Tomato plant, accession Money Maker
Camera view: tilt-top (135 deg); turntable rotation: 270 degrees
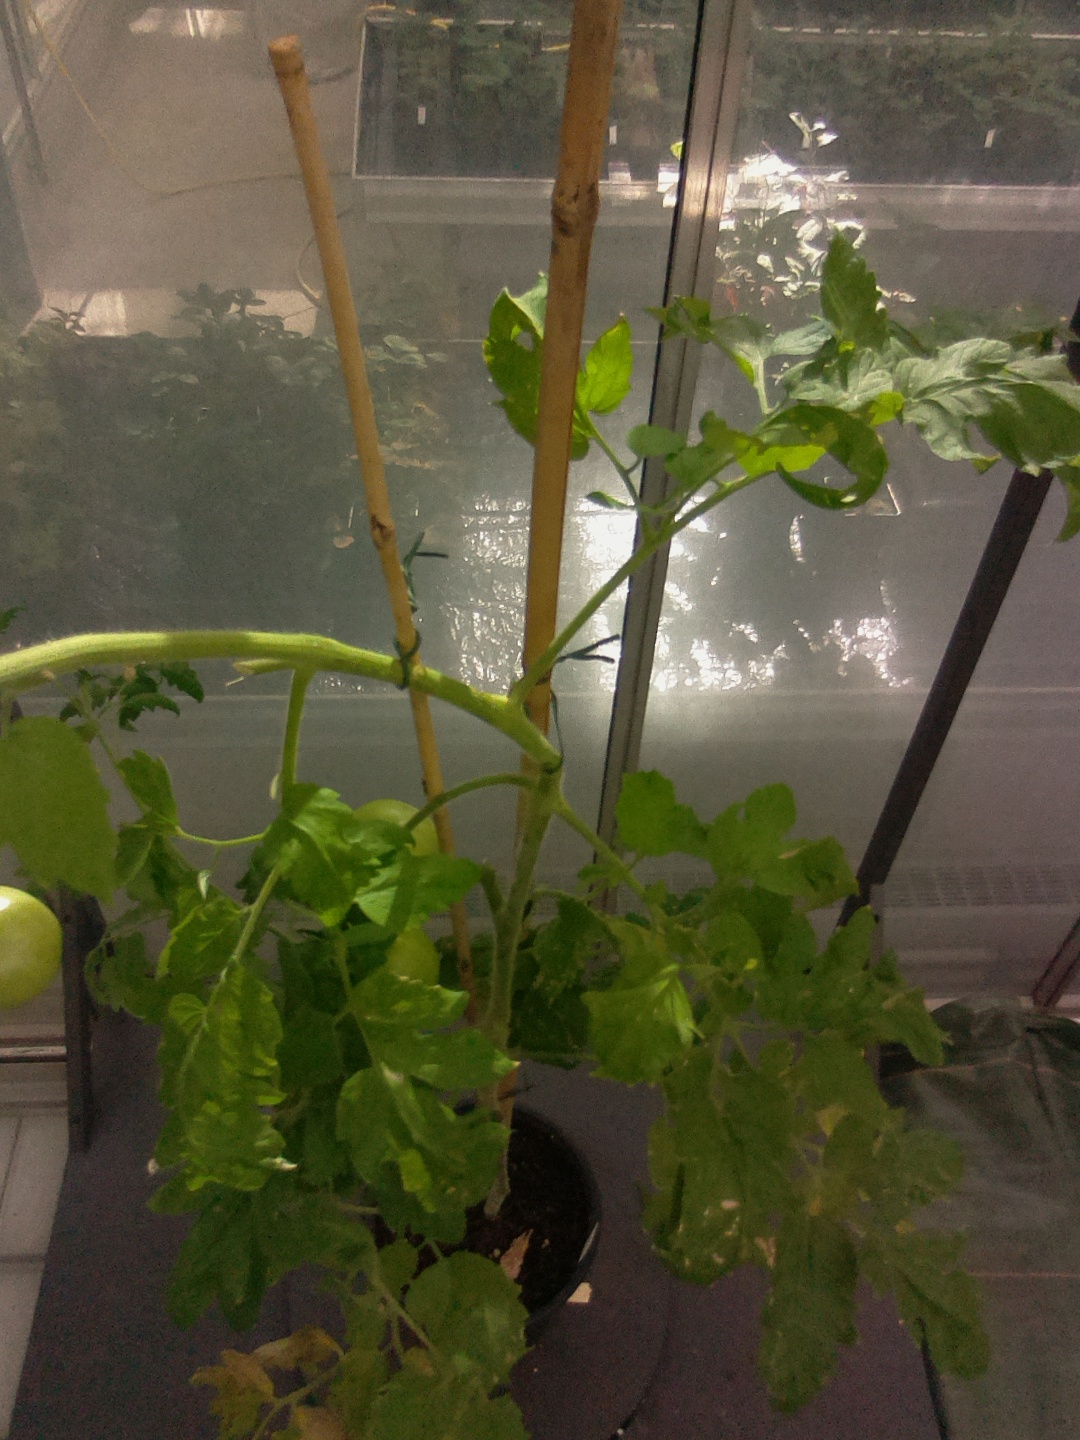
BBCH growth stage 79: 90% -100% of final fruit size